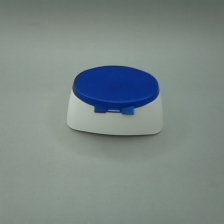
Color: white/transparent
Cap type: flip-top cap